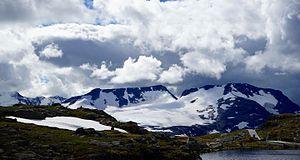
Fannaråki ou Fanaråken est un sommet situé dans le Jotunheimen, en Norvège. Il est situé à proximité du lac Prestesteinsvatnet, sur le plateau de Sognefjellet, près de la route Sognefjellsvegen. Sur le versant nord de la montagne s'étend le glacier Fannaråkbreen, qui explique le nom de la montagne, Fanna dérivant de Fonn qui signifie glacier, tandis que råk désigne une crête montagneuse.